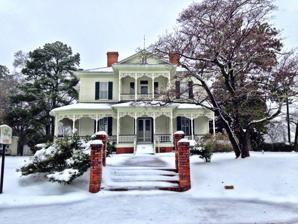
Building: Edgar Allan Poe House (Fayetteville, North Carolina)
Country: United States of America
Year built: 1896
Historic house in North Carolina, United States United States historic place 1897 Poe House U.S. National Register of Historic Places U.S. Historic district Contributing property Show map of North Carolina Show map of the United States Location 206 Bradford Ave., Fayetteville, North Carolina Coordinates 35°3′15.1″N 78°53′34″W / 35.054194°N 78.89278°W / 35.054194; -78.89278 Area less than one acre Built 1896 ( 1896 ) Architect Vaughn, Ruffin Architectural style Stick/eastlake MPS Fayetteville MRA NRHP reference No. 83001869 Added to NRHP July 7, 1983 The 1897 Poe House' is a historic home located at Fayetteville , Cumberland County, North Carolina . It was built between 1896 and 1898, and is a two-story, three-bay frame house with Eastlake movement / Stick Style decorative elements.  It features a wraparound porch which is double-tiered in the central bay and graced by delicate sawnwork and turned posts. It was listed on the National Register of Historic Places in 1983. It is located in the Haymount Historic District . It is named after the successful businessman, politician, and civic leader who built it; not the well-known American author Edgar Allan Poe . To avoid confusion, the Fayetteville native is generally referenced as "E. A." in the local area and the historic house museum is known simply as Poe House. It is also referenced as the 1897 Poe House and part of the Museum of the Cape Fear Historical Complex . See also Edgar Allan Poe House (Lenoir, North Carolina) Edgar Allan Poe Museum (disambiguation) References